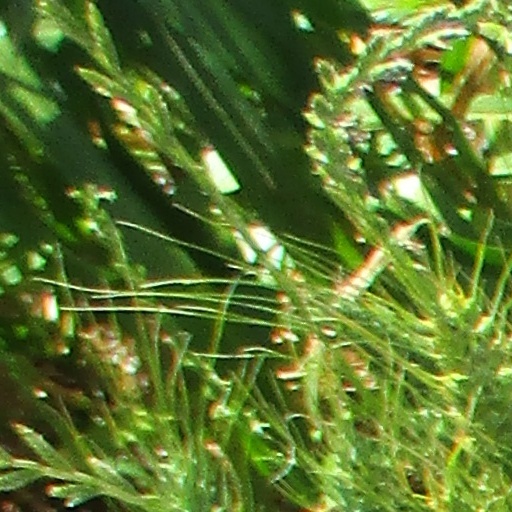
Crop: wheat